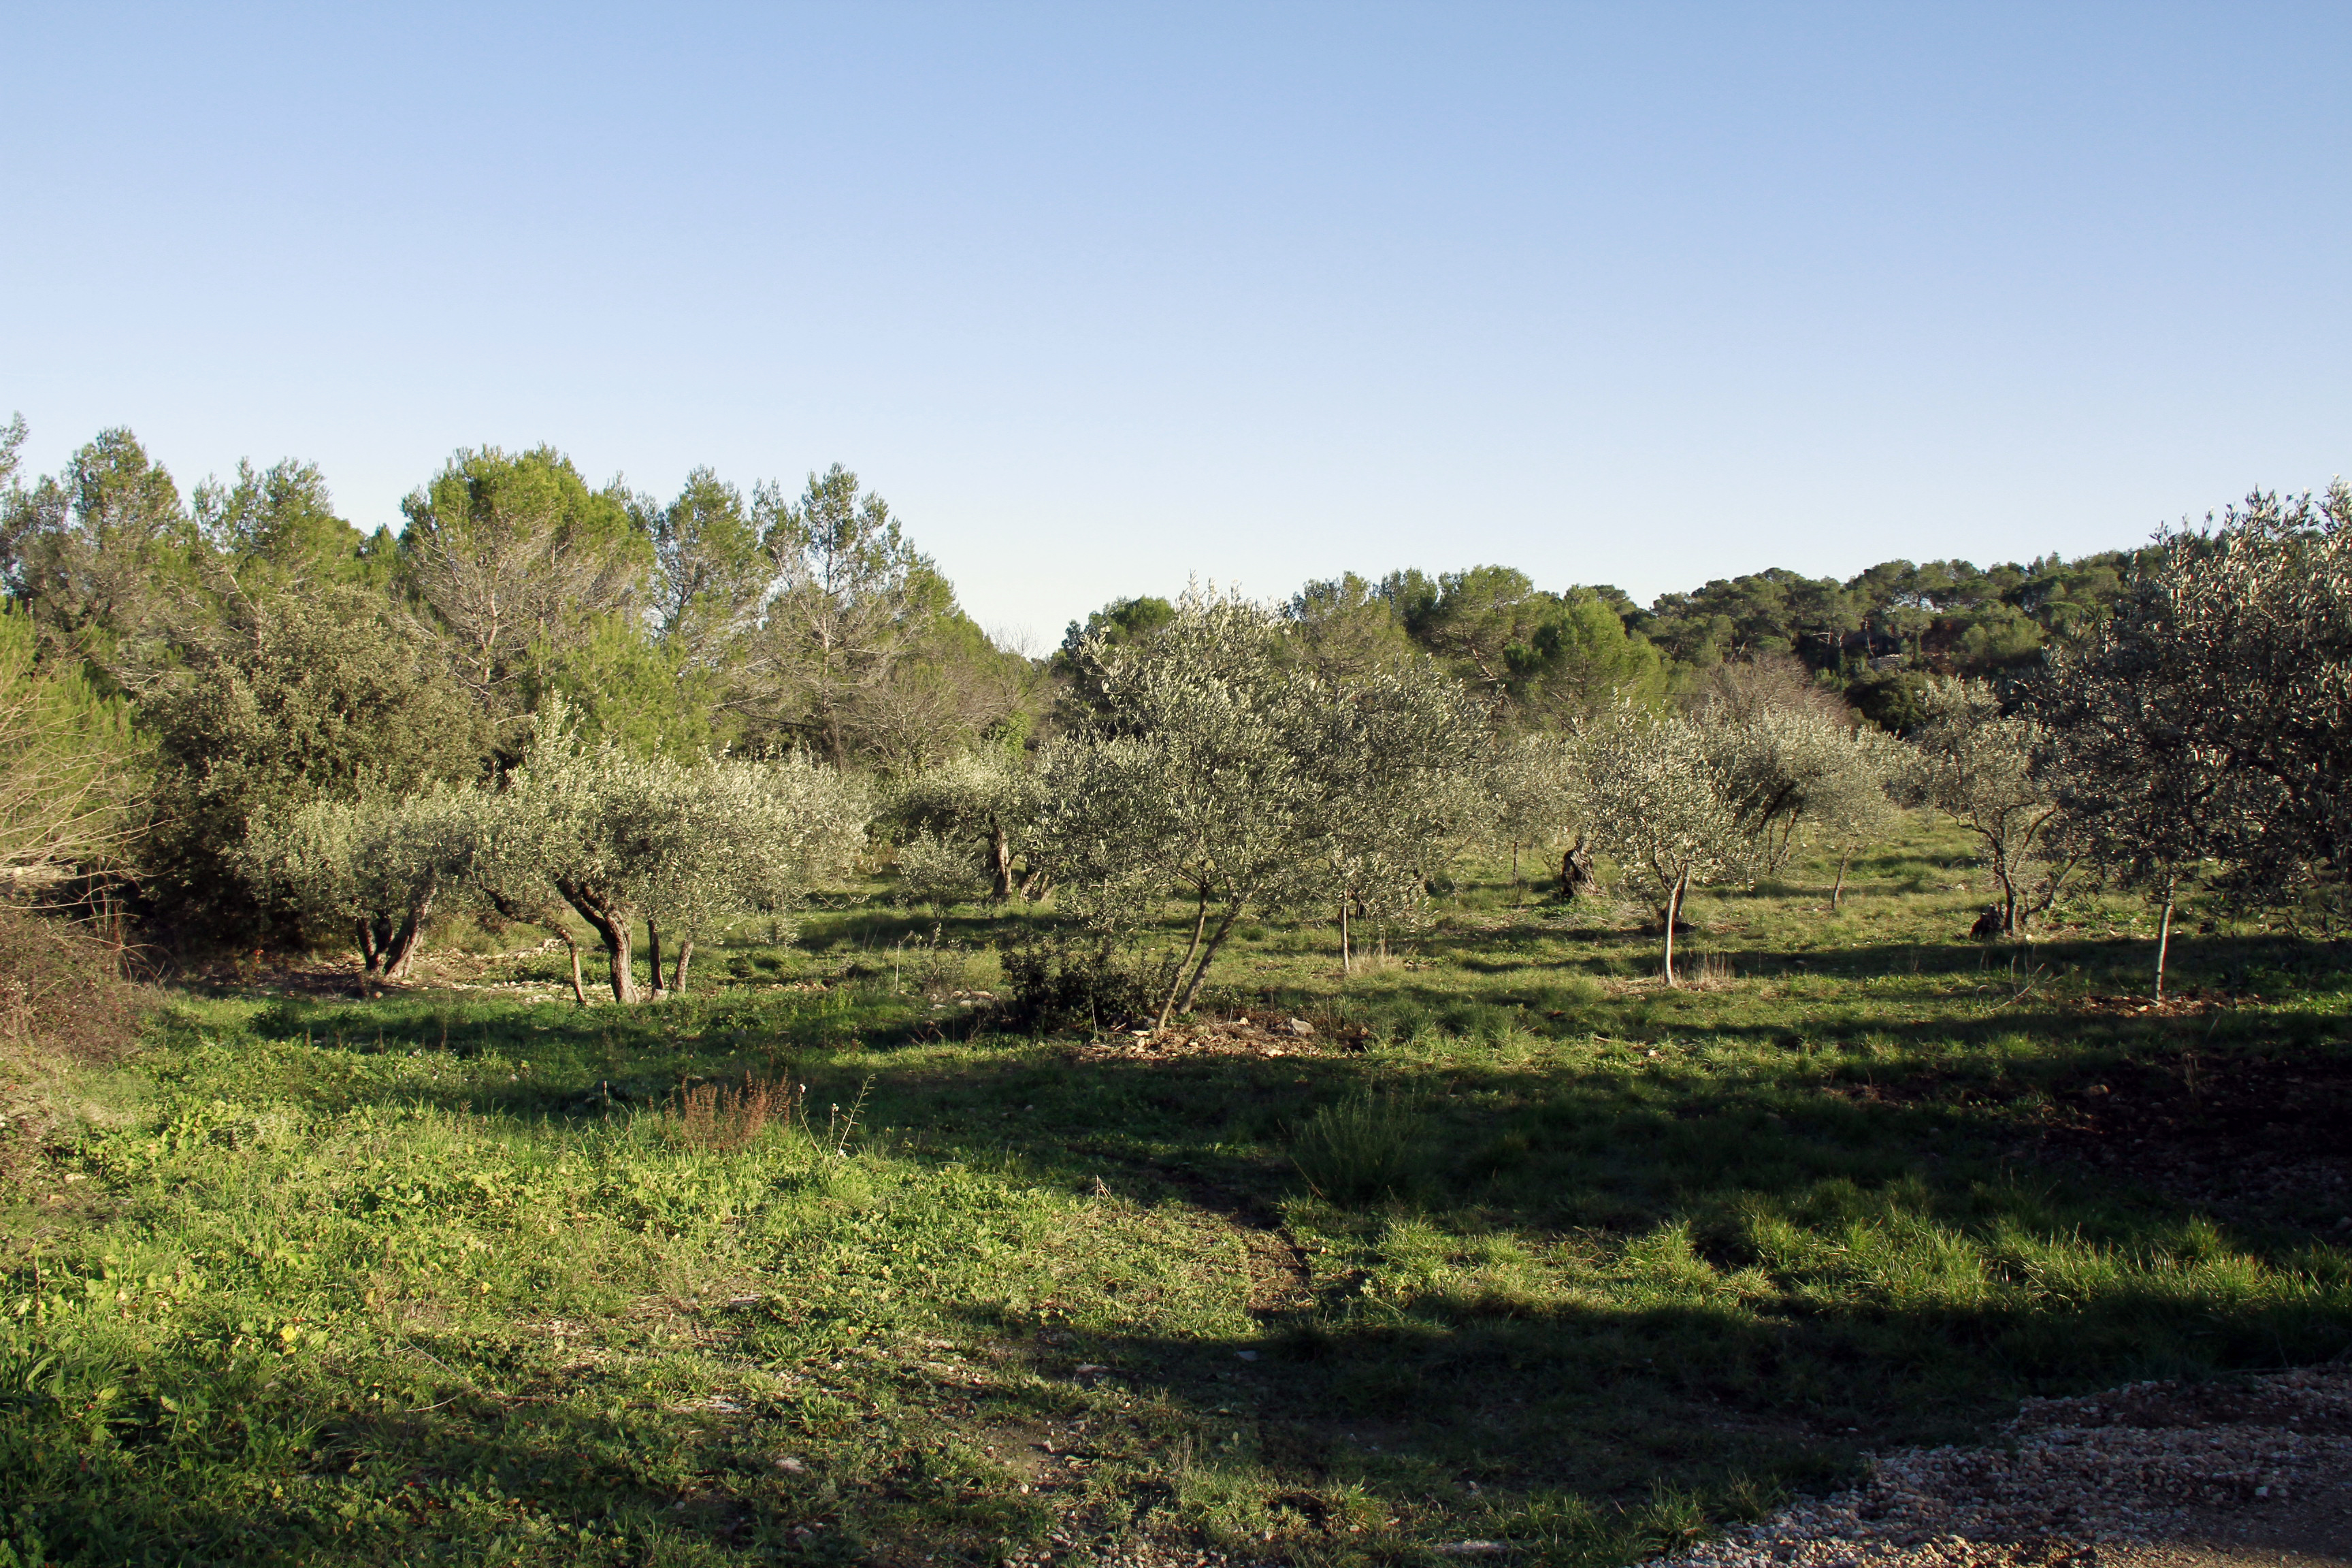
landscape, tree, grass, wilderness, field, farm, meadow, hill, valley, france, europe, pasture, soil, agriculture, midi, grassland, wetland, plantation, plateau, culture, nmes, oliviers, languedoc, garrigues, rcolte, olives, olivettes, habitat, oleiculture, gel, vergers, huile, souches, importation, ecosystem, rural area, natural environment